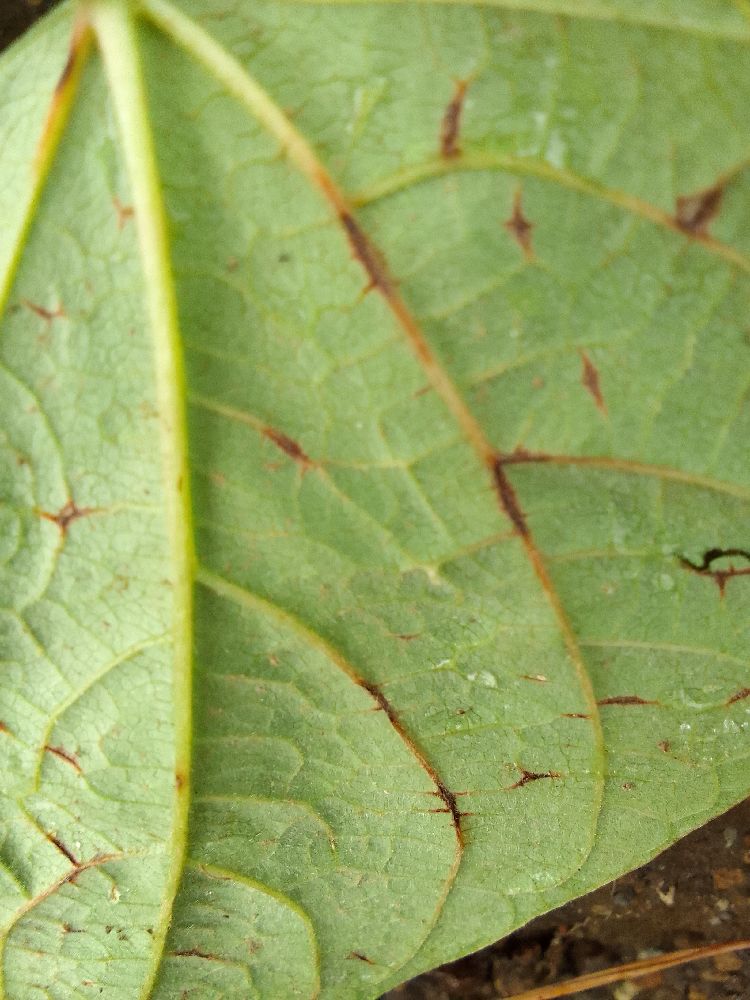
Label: anthracnose